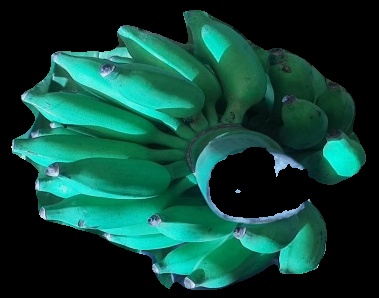
Variety: elakki-bale
Grade: grade3